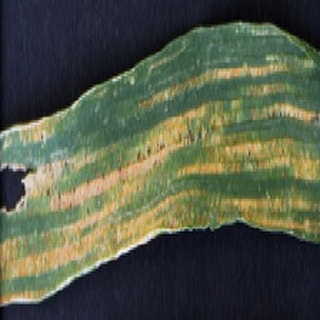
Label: wheat_yellow_rust